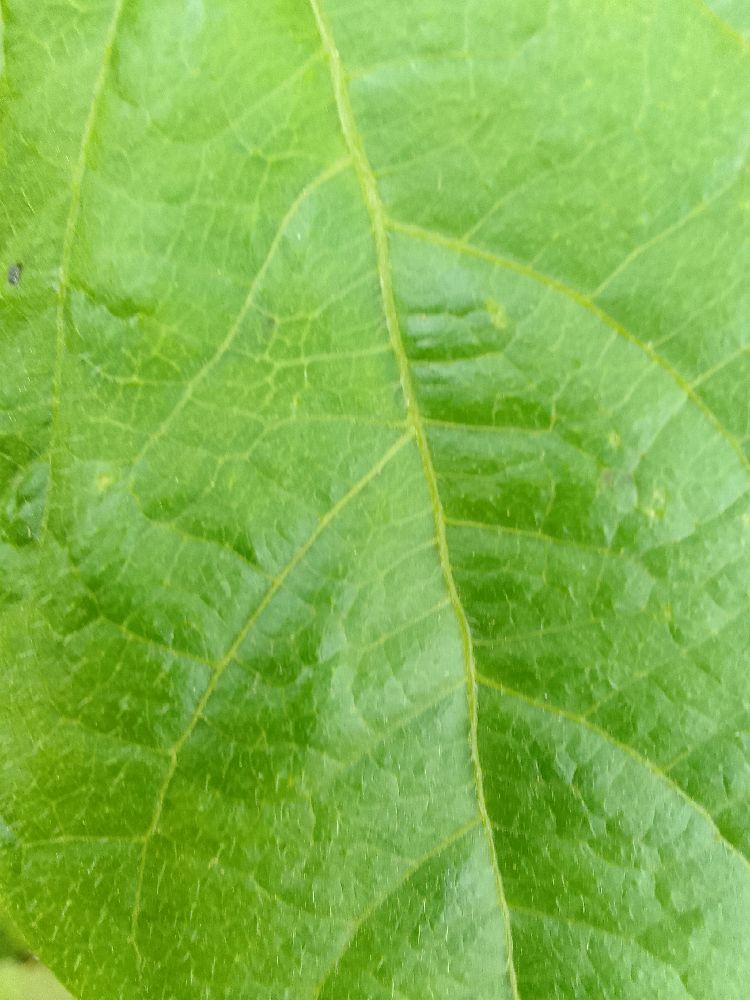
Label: healthy